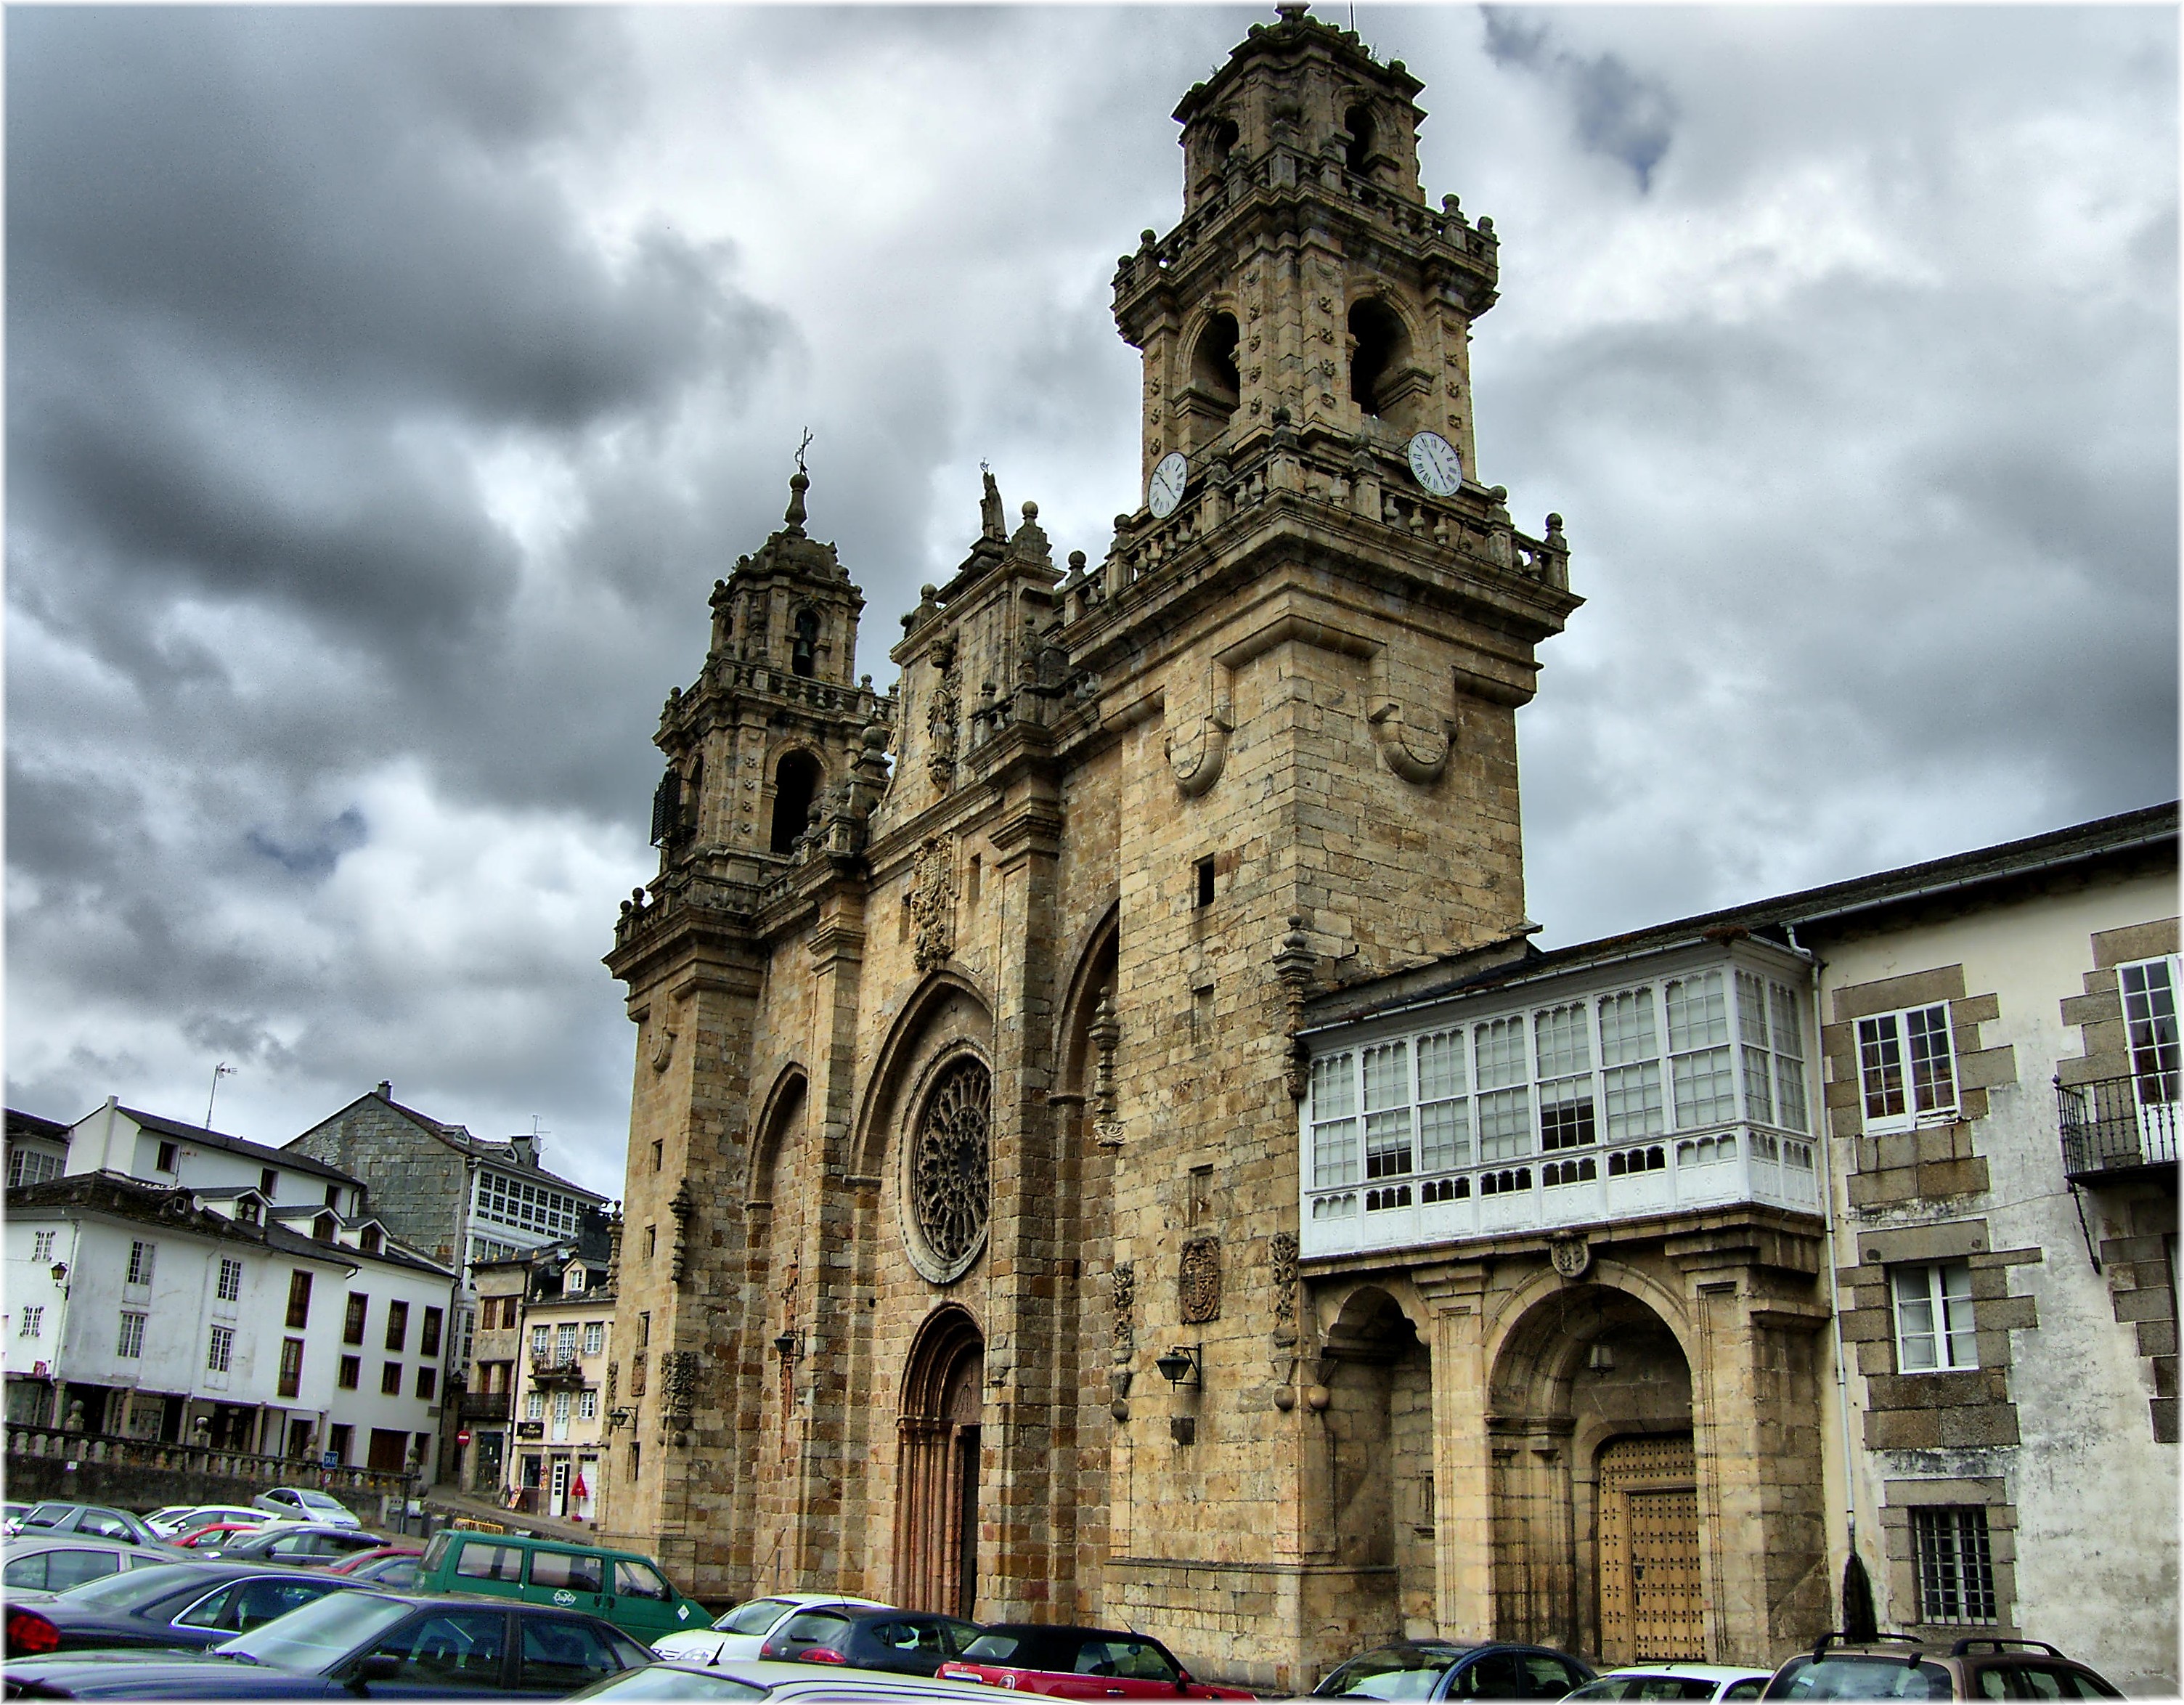
architecture, town, building, cityscape, europe, tower, landmark, facade, church, cathedral, place of worship, europa, synagogue, catedrales, galicia, piedra, romanico, basilica, pedra, espana, galiza, catedrais, iglesias, igrexas, provincialugo, monforte, soain, ancient history, human settlement